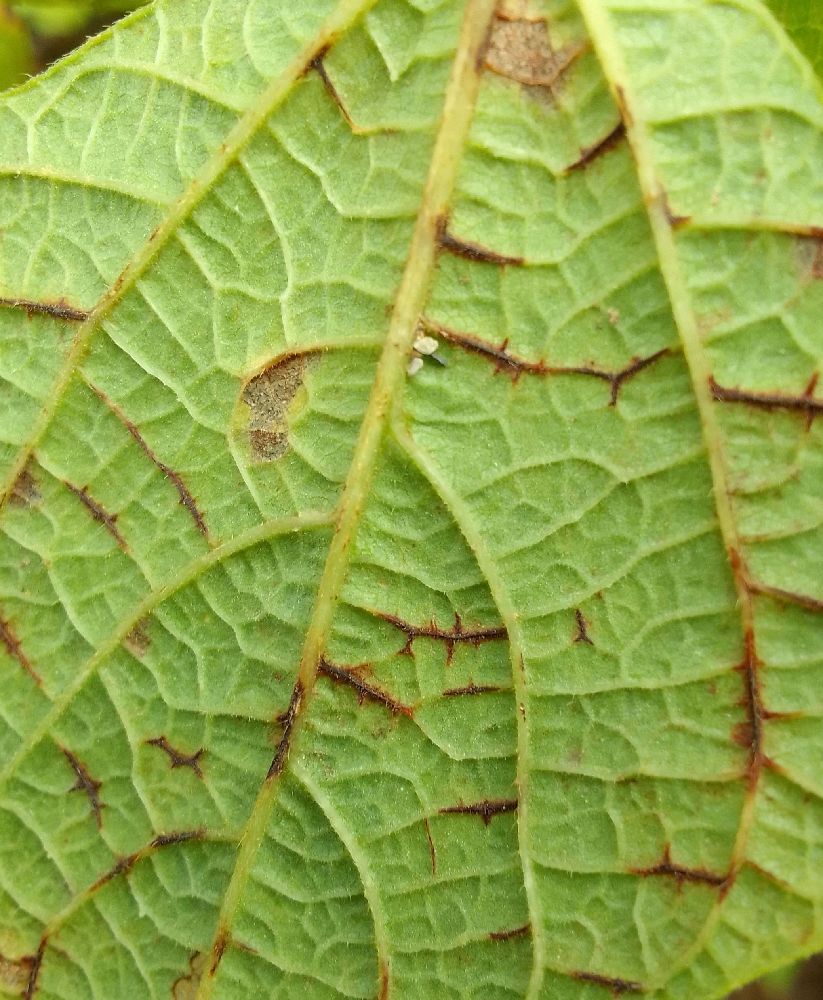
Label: anthracnose